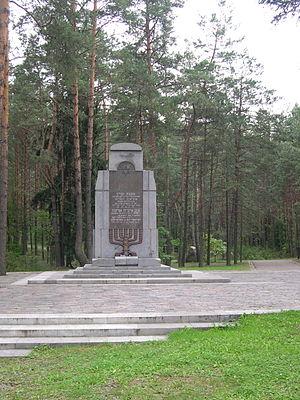
Yitskhok Rudashevski né à Vilnius, alors en Pologne, le 10 décembre 1927 et exécuté par les Allemands dans le Ghetto de Vilnius lors du Massacre de Ponary, le 1ᵉʳ octobre 1943 était un adolescent qui tint un journal durant la Seconde Guerre mondiale sur la vie dans le Ghetto. Son manuscrit, écrit en Yiddish, redécouvert par sa cousine en 1944, est publié en hébreu en 1968 puis, en anglais en 1973 et en français en mars 2016.
Le massacre de Poneriai est l'exécution de 100 000 personnes, principalement juives, par les Einsatzgruppen, SD et SS allemands avec la collaboration de Sonderkommando lituaniens durant la Seconde Guerre mondiale. Il fait partie de la Shoah par balles en Lituanie.